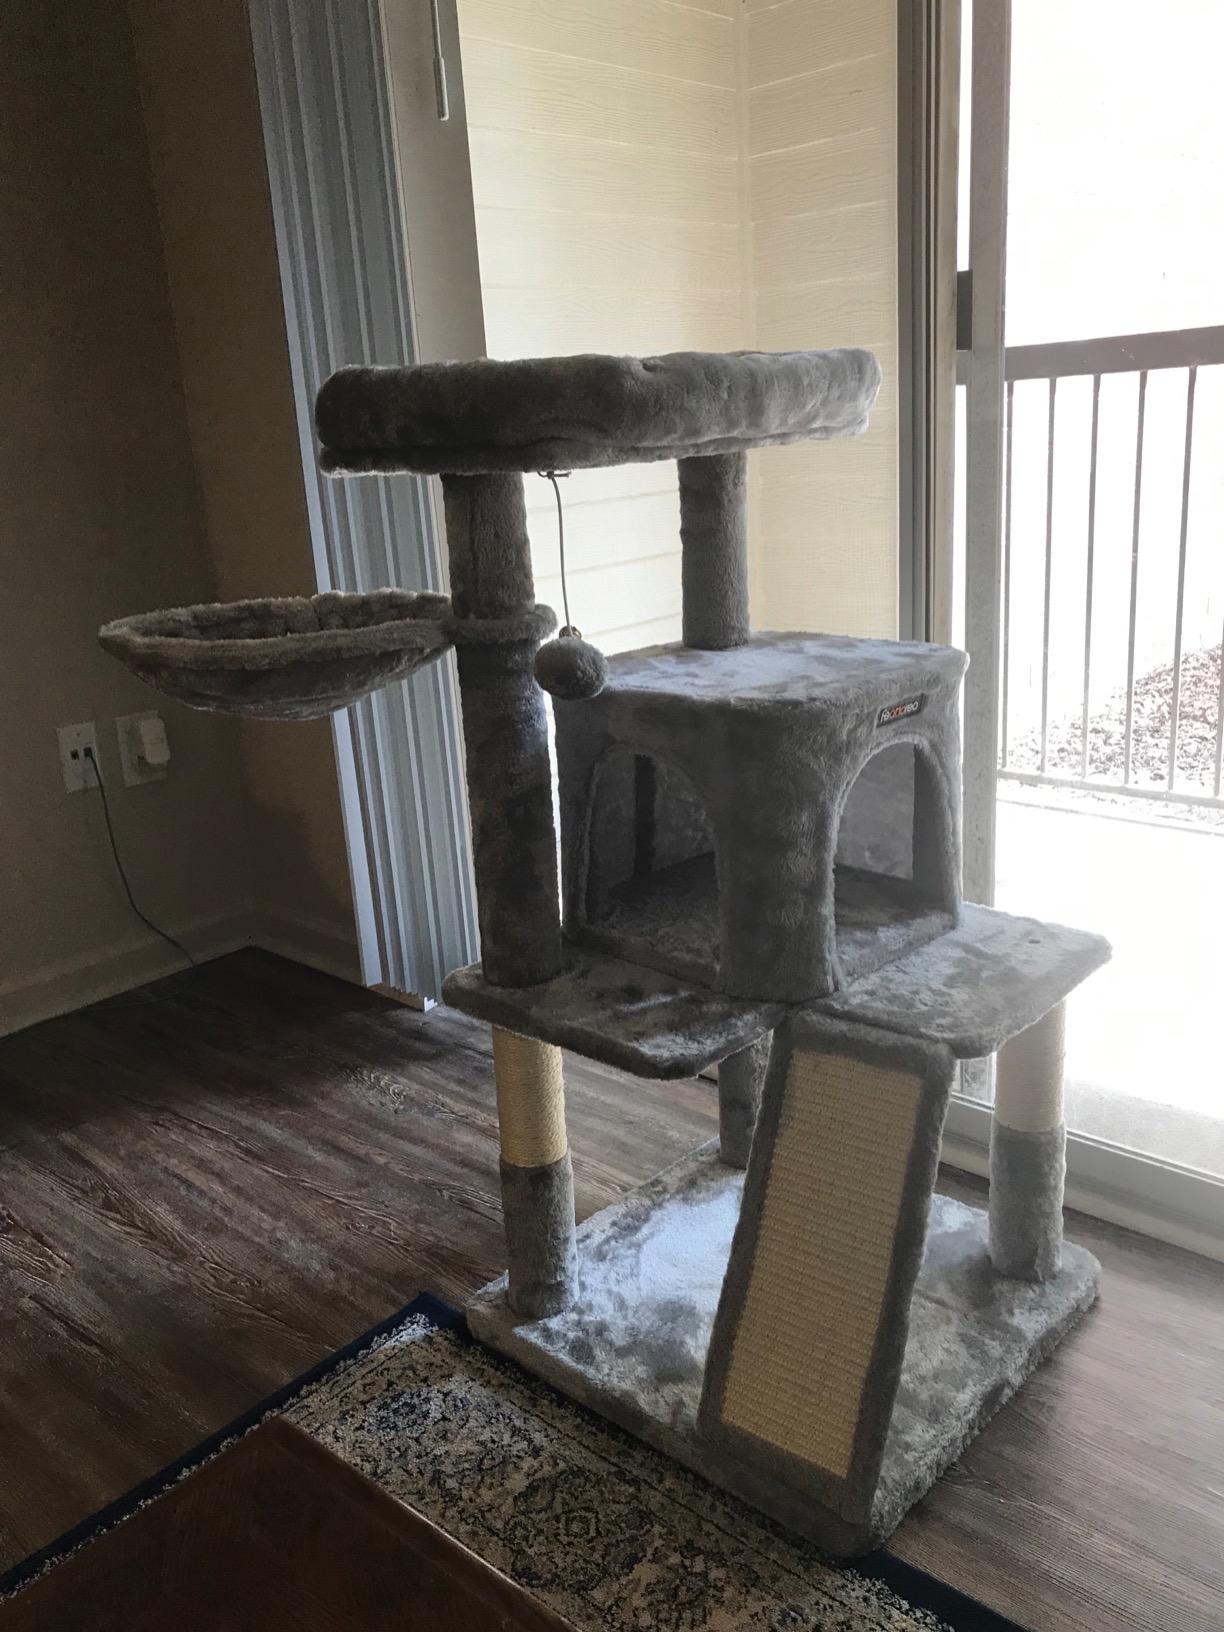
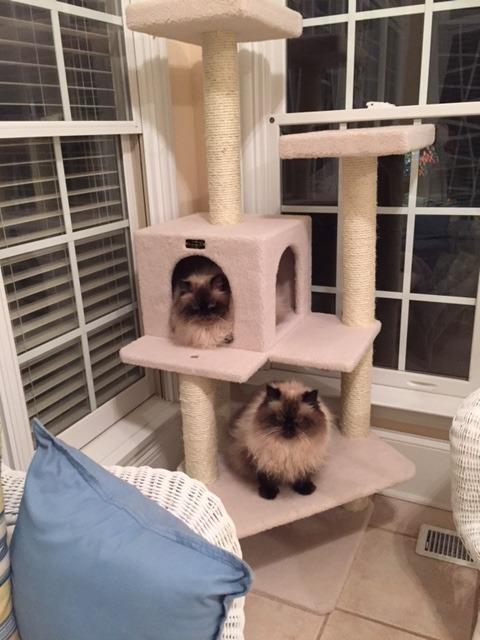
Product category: items_cat tree
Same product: no